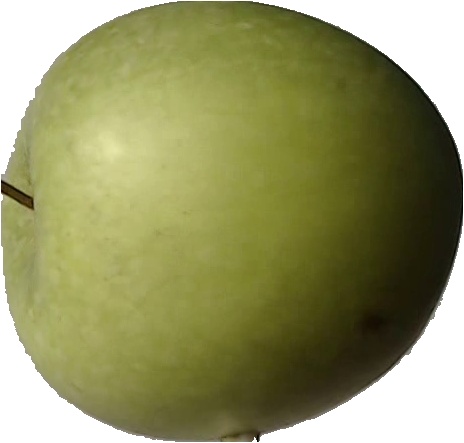
Label: apple_granny_smith_1